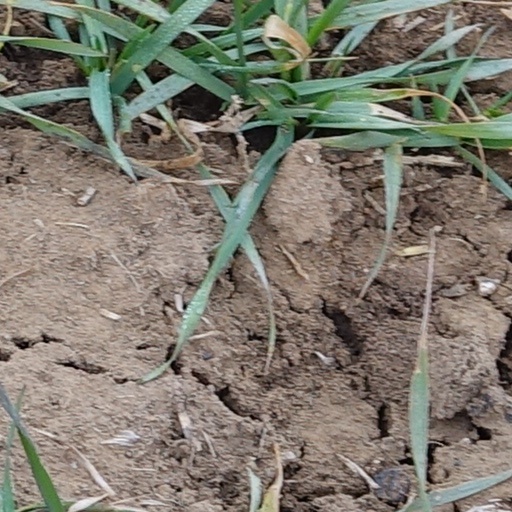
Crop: wheat